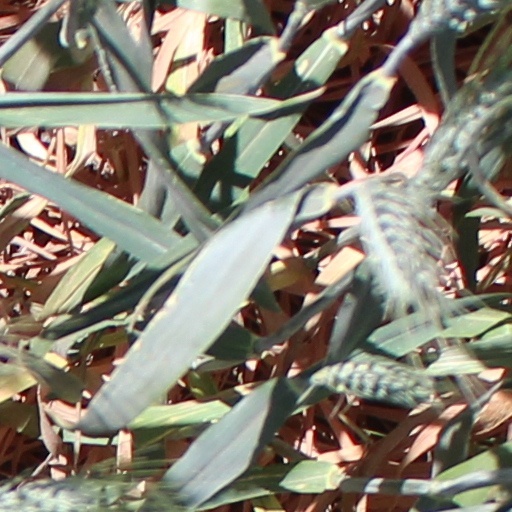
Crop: wheat